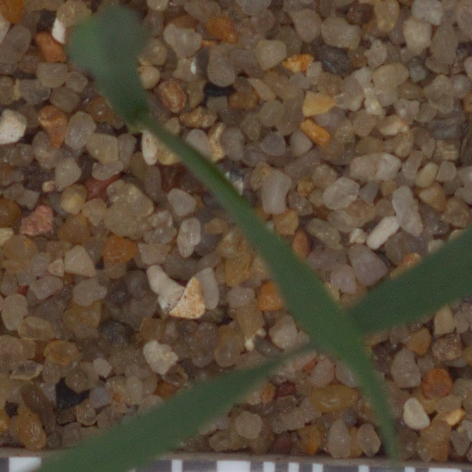
Label: common_wheat